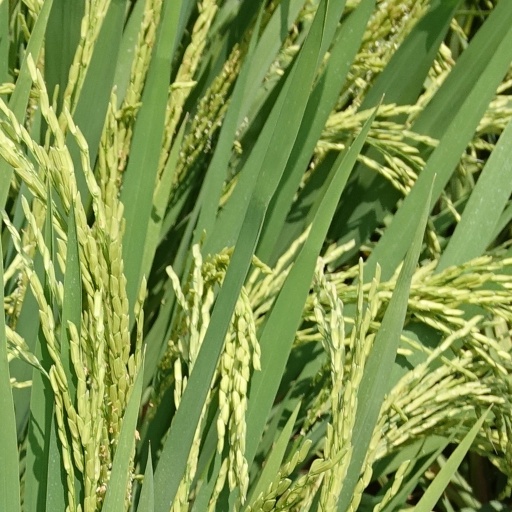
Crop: rice